Under a Monsoon Cloud

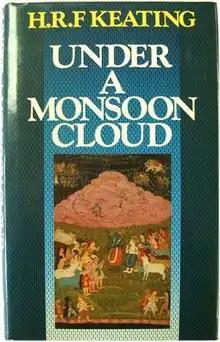
Cover Art of "Under A Monsoon Cloud" by H. R. F. Keating, 1st Edition, Hutchinson & Co, 1986

Under A Monsoon Cloud is a crime novel by H. R. F. Keating. It is the fifteenth book in the Inspector Ghote series.